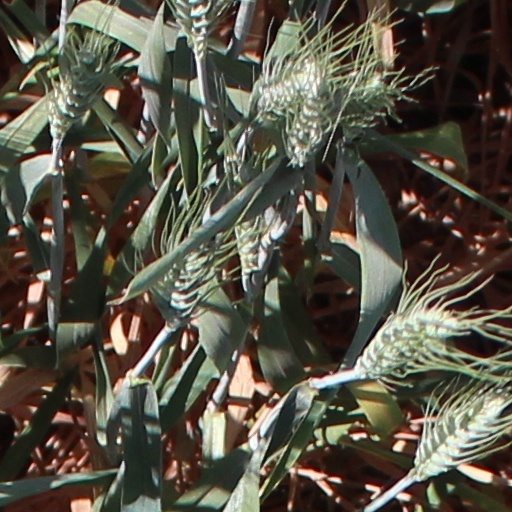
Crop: wheat